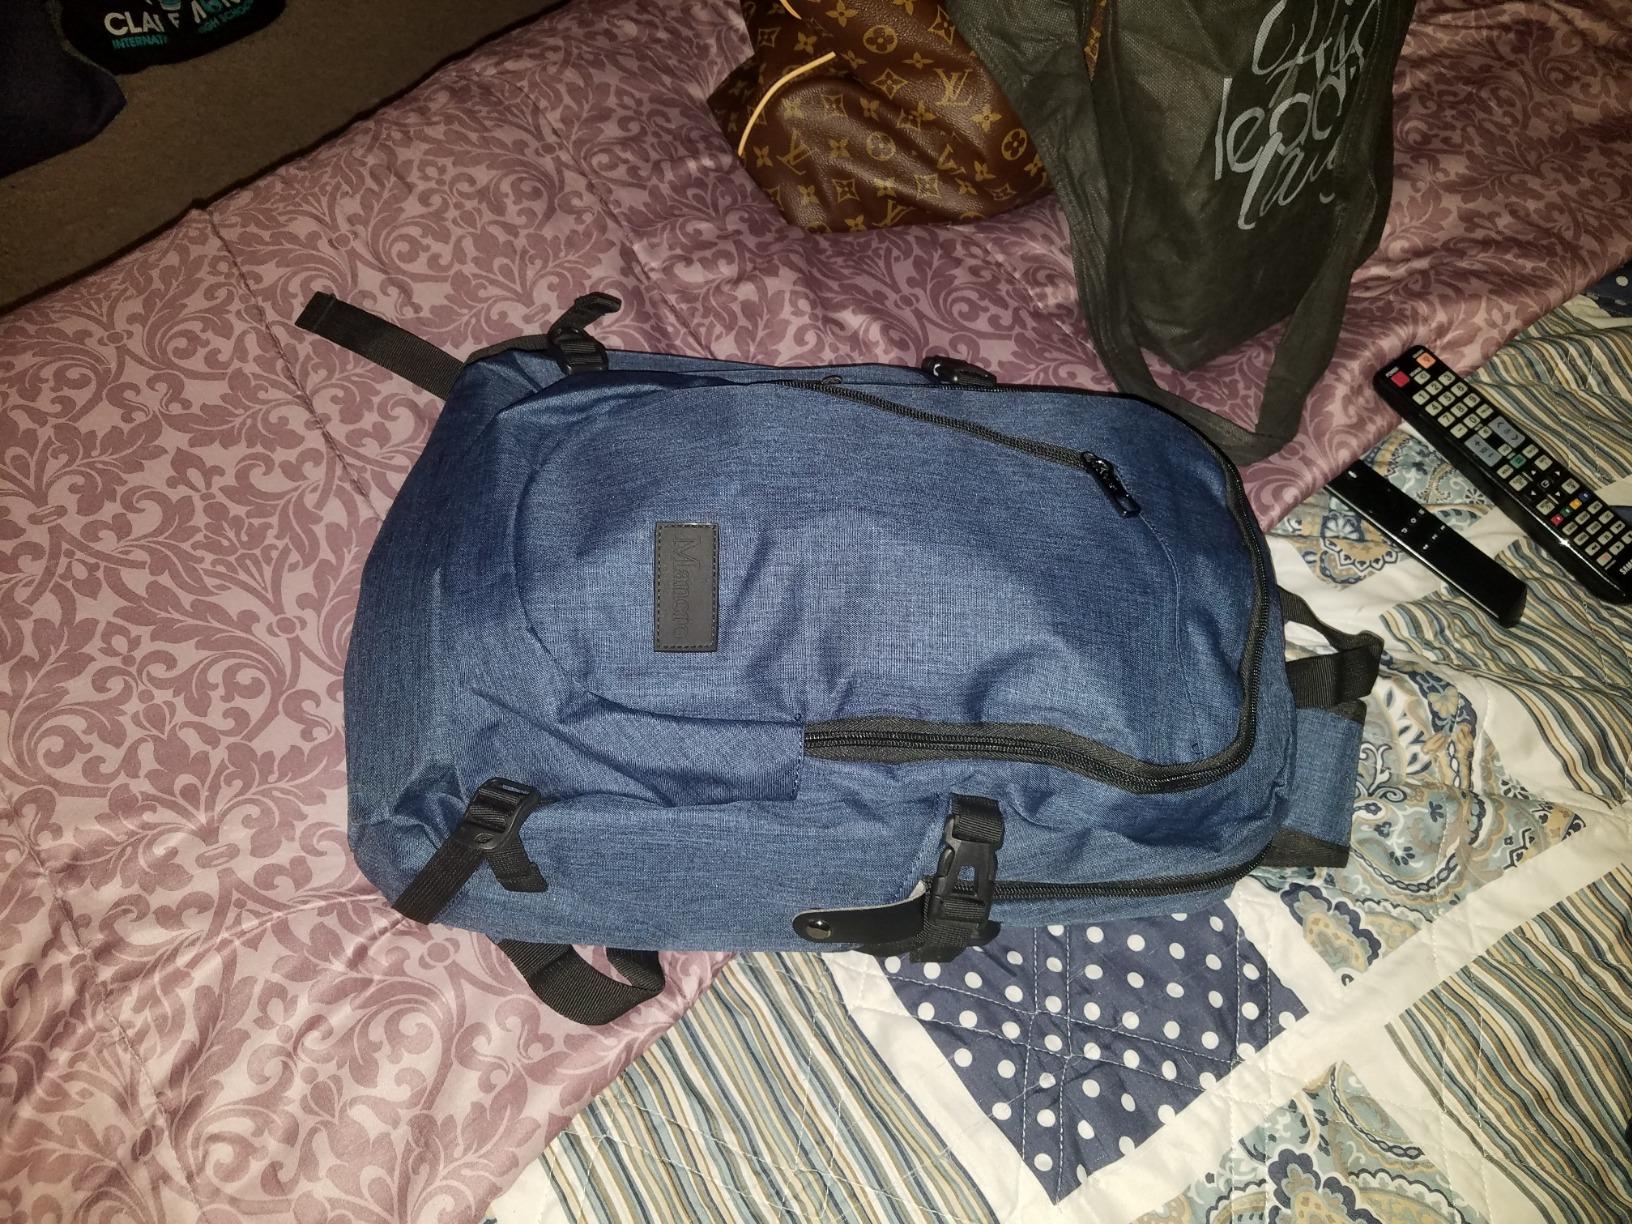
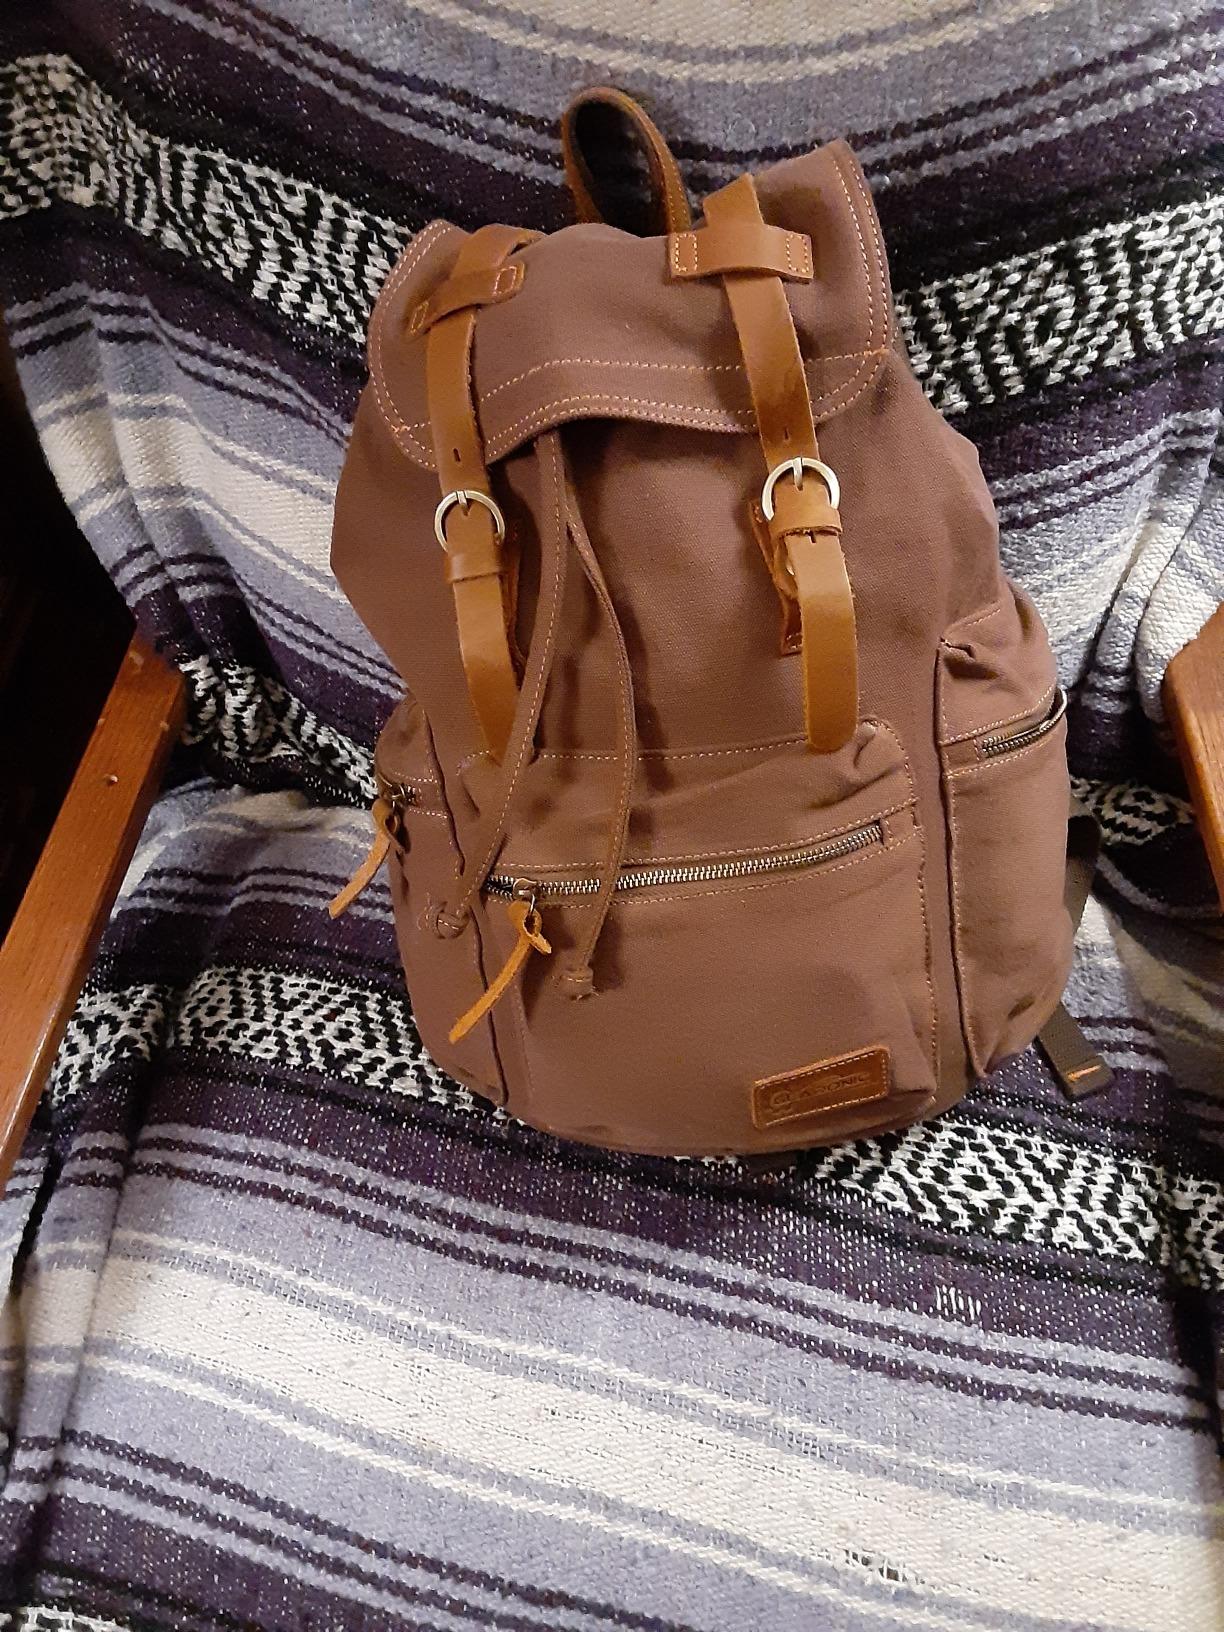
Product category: bag
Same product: no